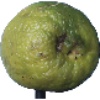
Label: limes